TAI T629

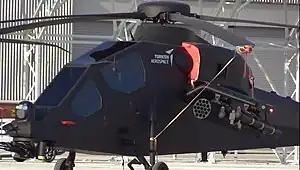
TAI T629

The TAI T629 is a medium-weight attack helicopter currently being developed by Turkish Aerospace Industries (TAI).